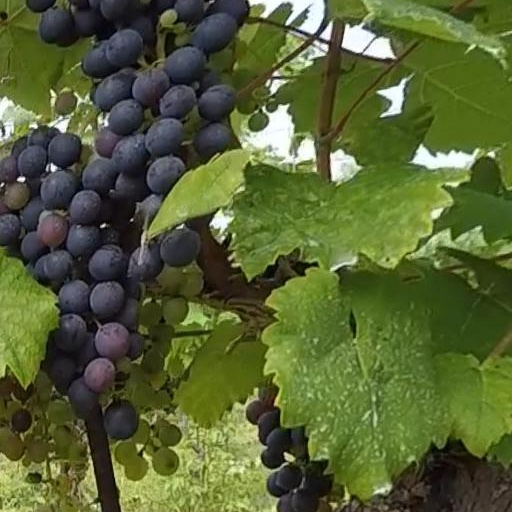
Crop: grape